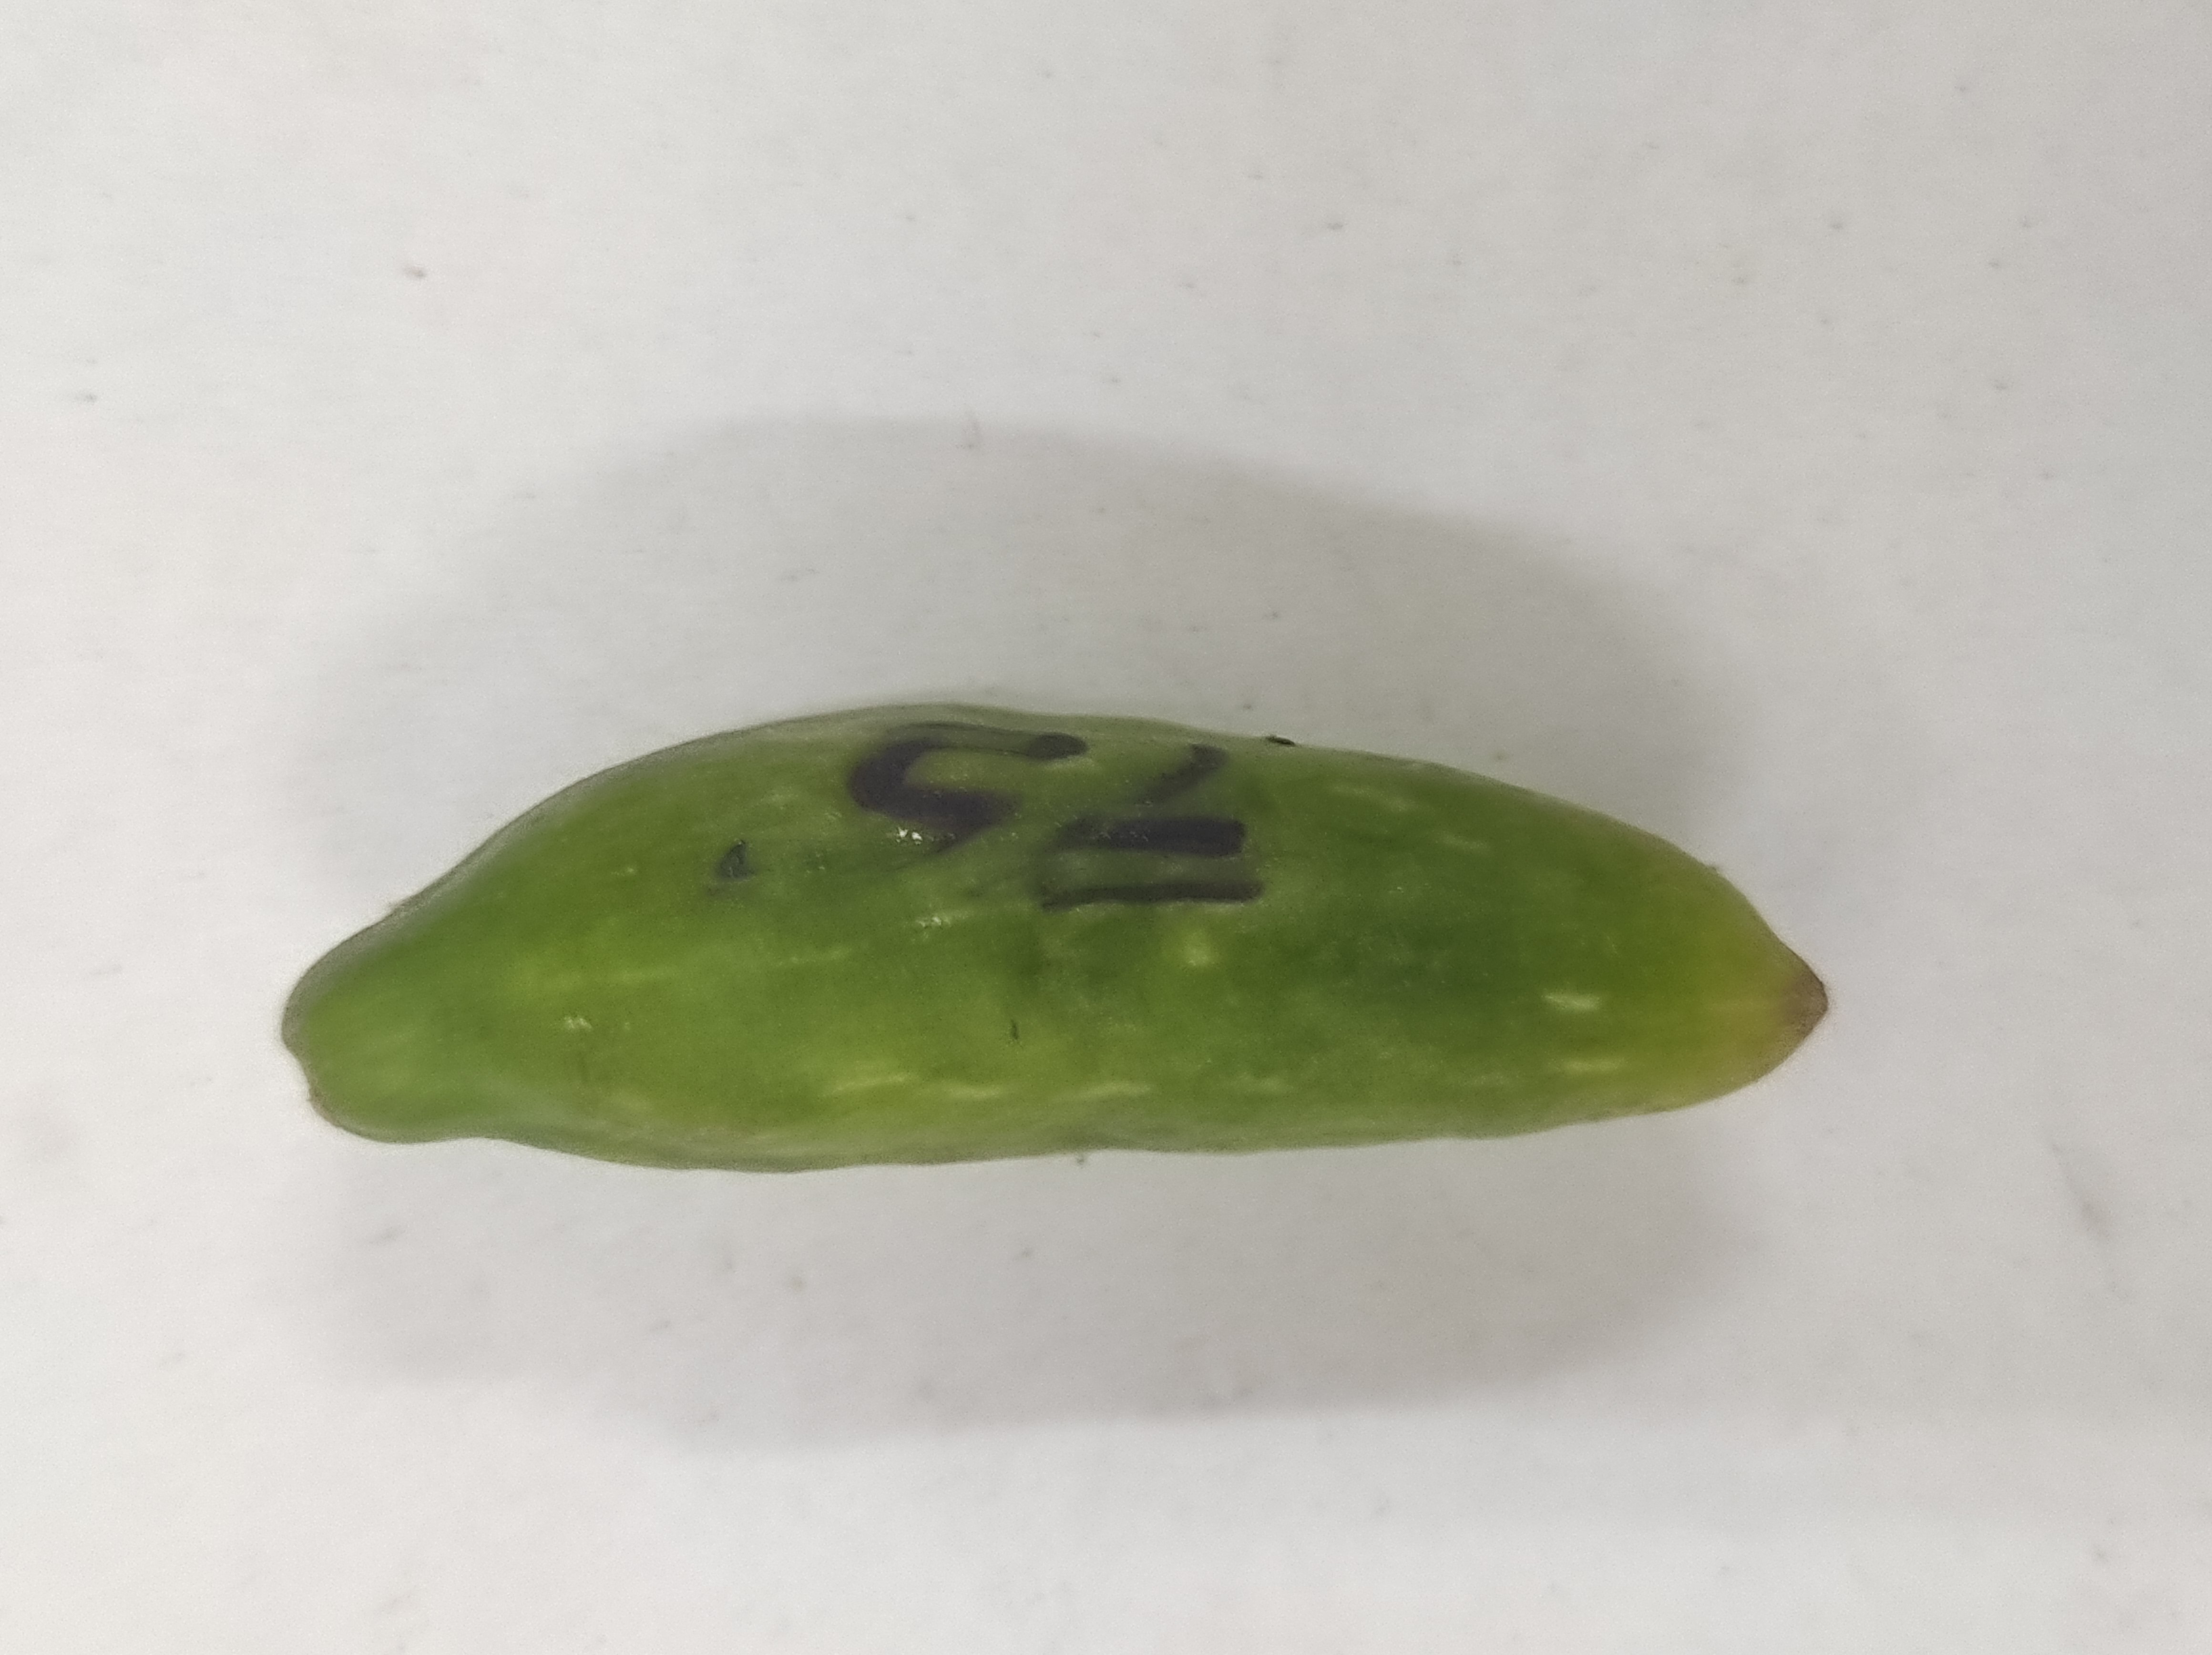
Crop: Ivy Gourd
Condition: Severely Damaged